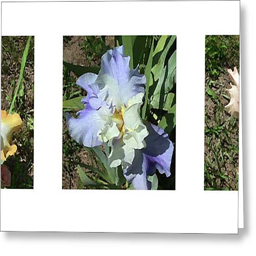
greeting card featuring the digital art by person